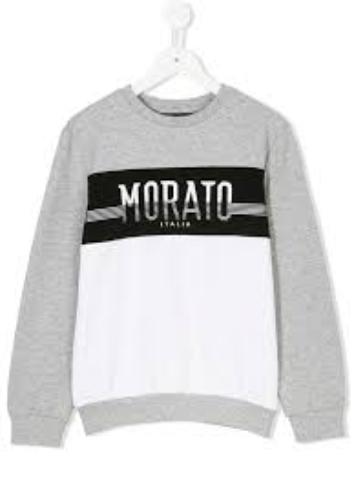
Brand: Antony Morato
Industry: Clothes